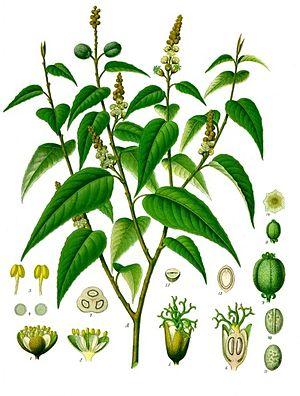
Croton eluteria est une espèce d'arbuste ou un petit arbre de la famille des Euphorbiaceae originaire d'Amérique. Le nom scientifique de l'espèce vient de l'île d'Éleuthère, dans l'archipel des Bahamas.